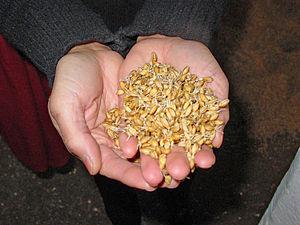
Whisky ou whiskey est le nom générique d'un ensemble d'eaux-de-vie fabriquées par distillation de céréales maltées ou non maltées. L'origine du whisky est encore aujourd'hui sujette à controverses entre Écossais et Irlandais, chacun y allant de sa preuve la plus ancienne. Par la suite, le whisky a été exporté vers le Nouveau Monde. Depuis le début du XXᵉ siècle, des distilleries se sont développées au Japon, puis dans le reste du monde plus récemment.